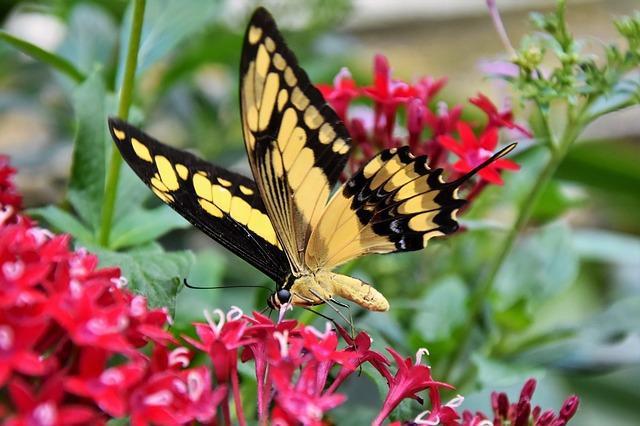
butterfly